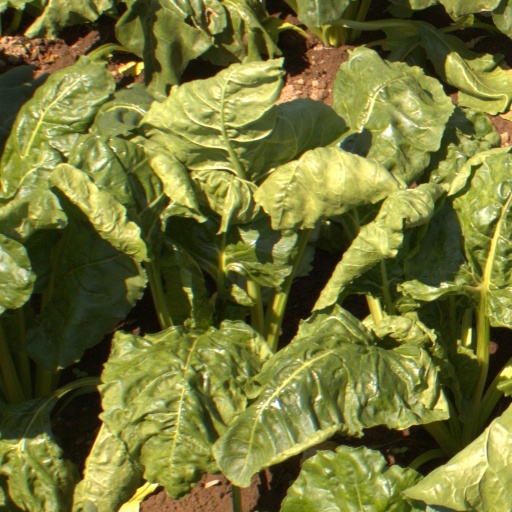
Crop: sugar beet